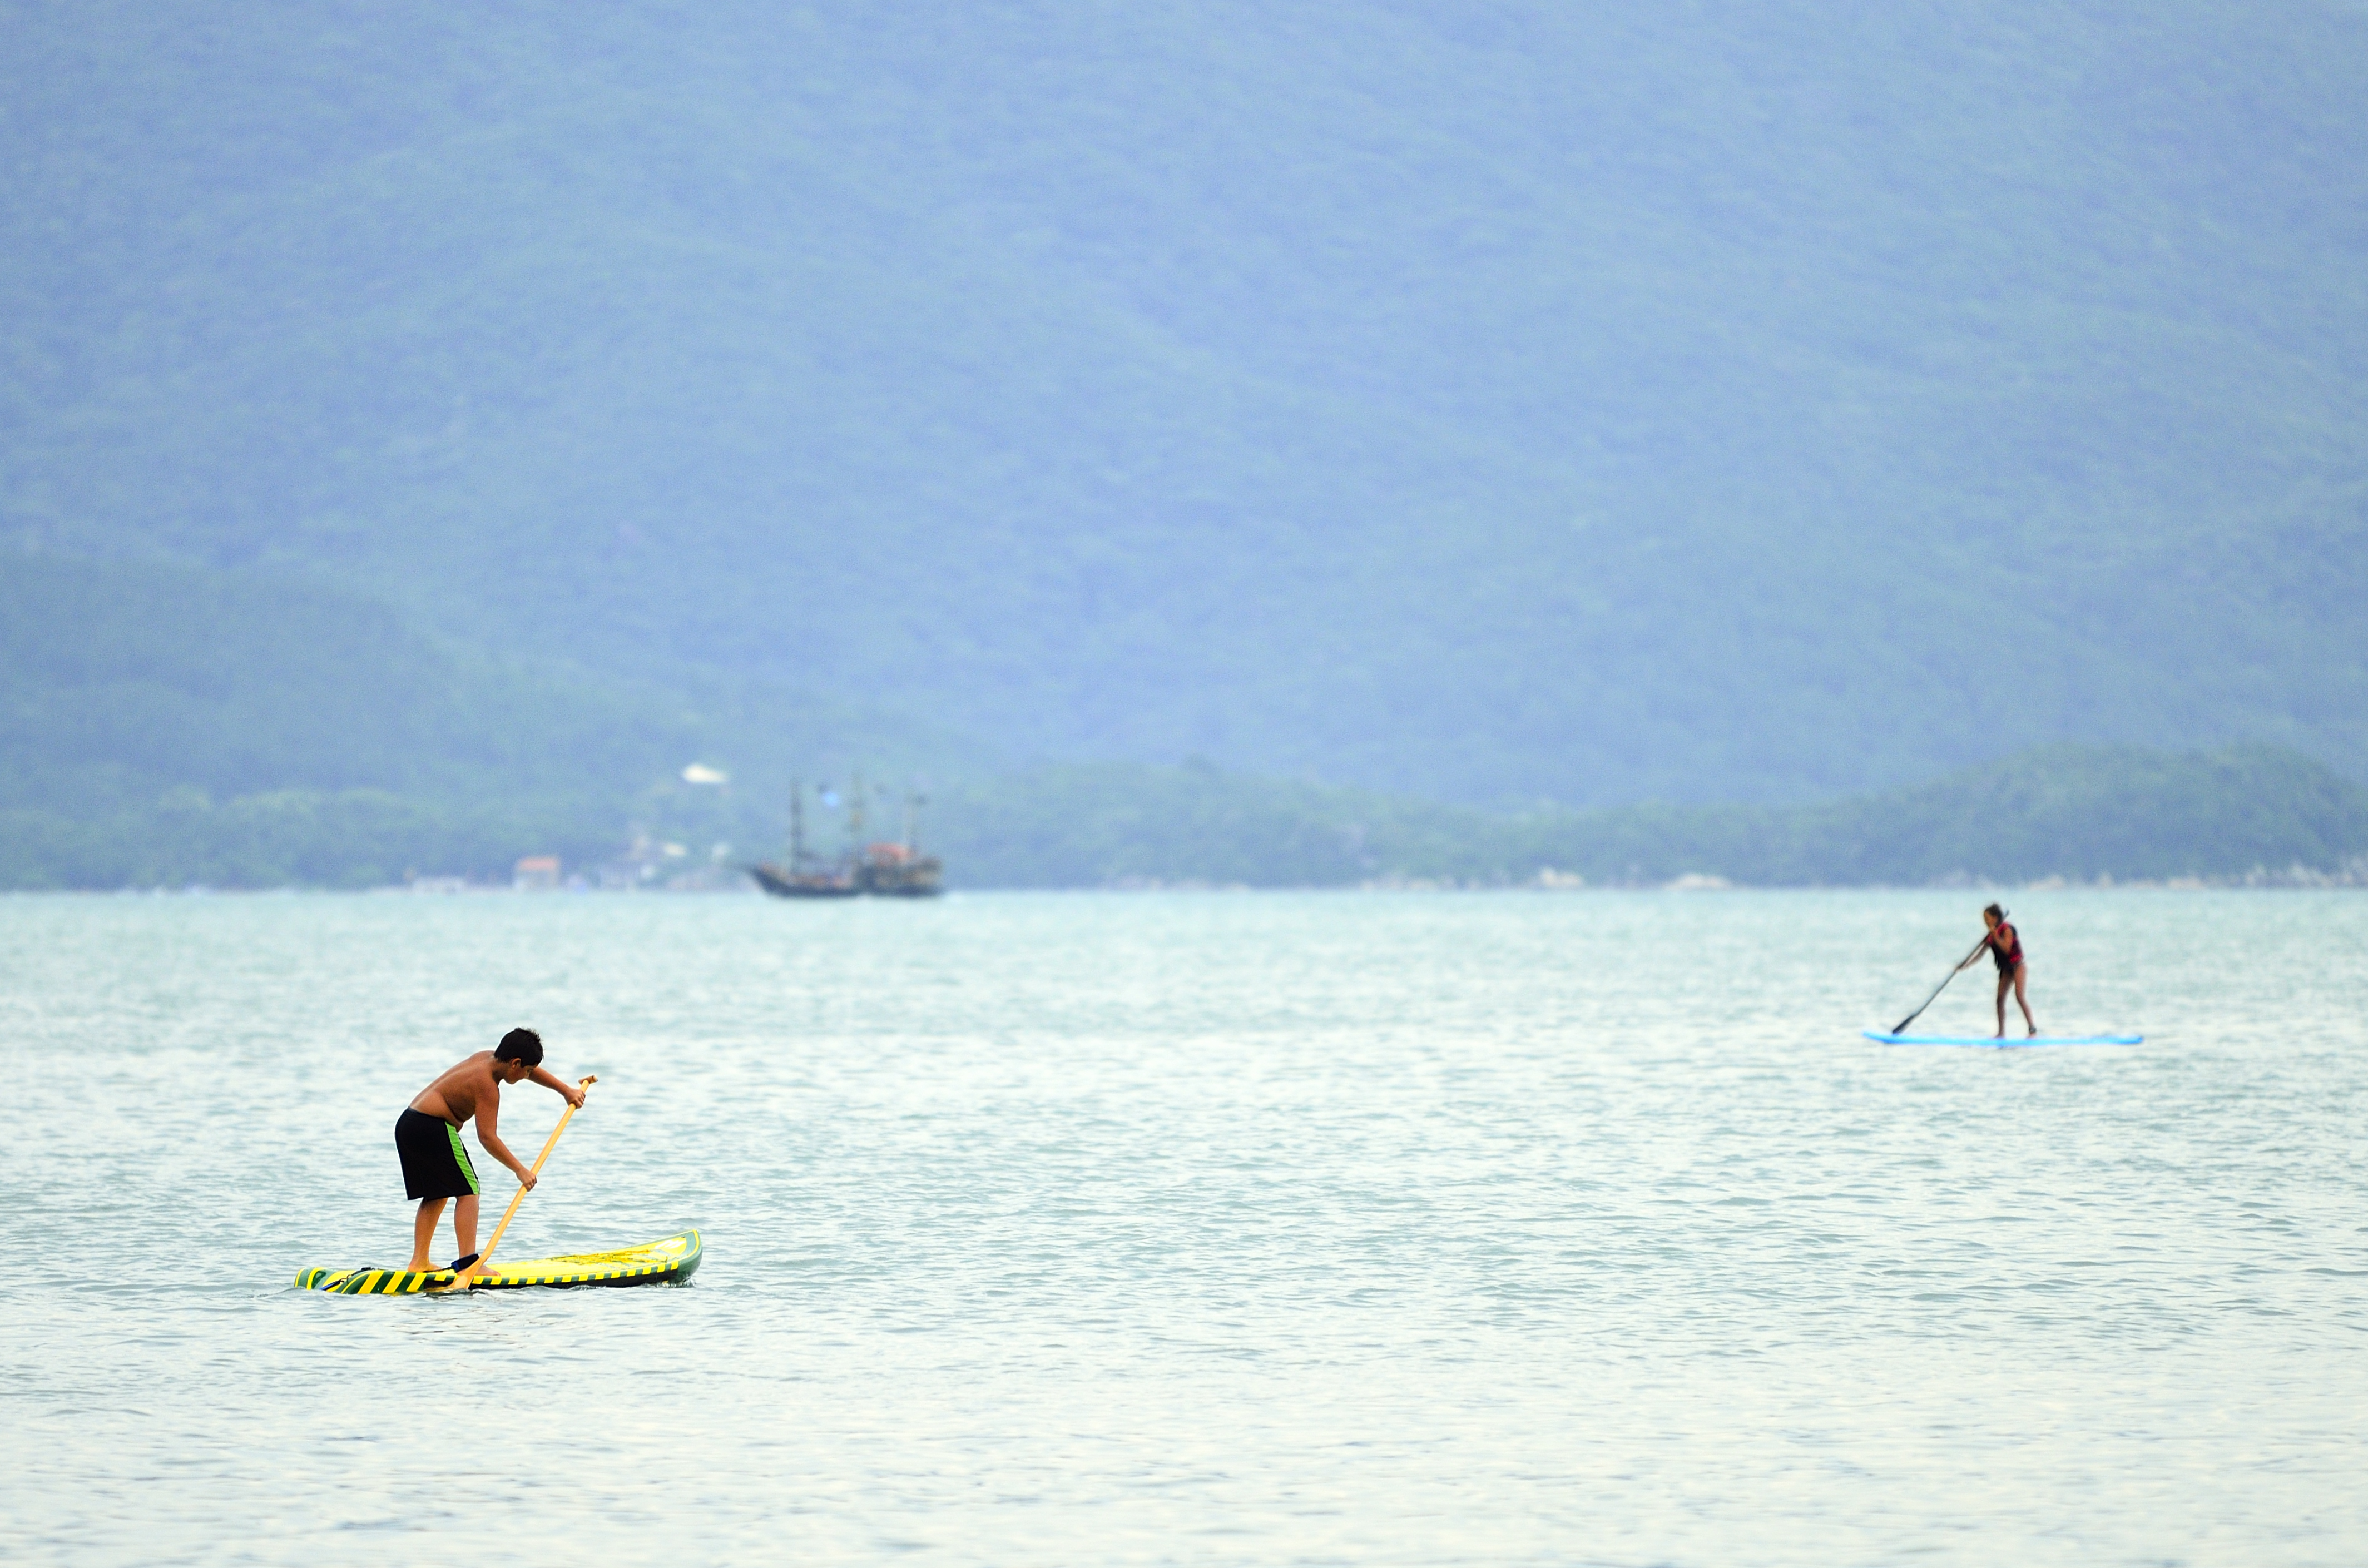
sea, surfing, paddle, sailing, surfboard, arena, sports, boating, windsurfing, mar, verano, sol, praia, florianopolis, floripa, vacaciones, santacatarina, standup, water sport, wind wave, boardsport, surfing equipment and supplies, surface water sports